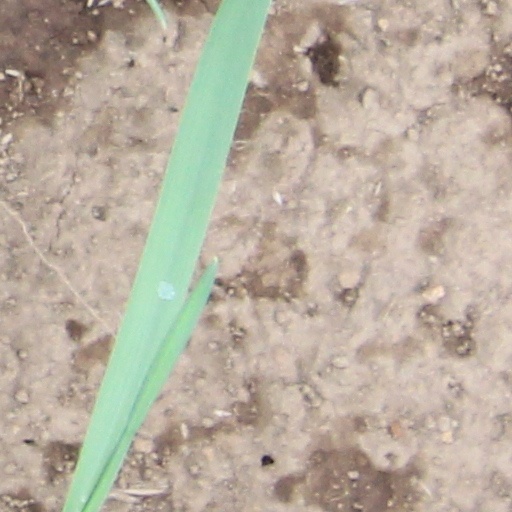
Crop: wheat